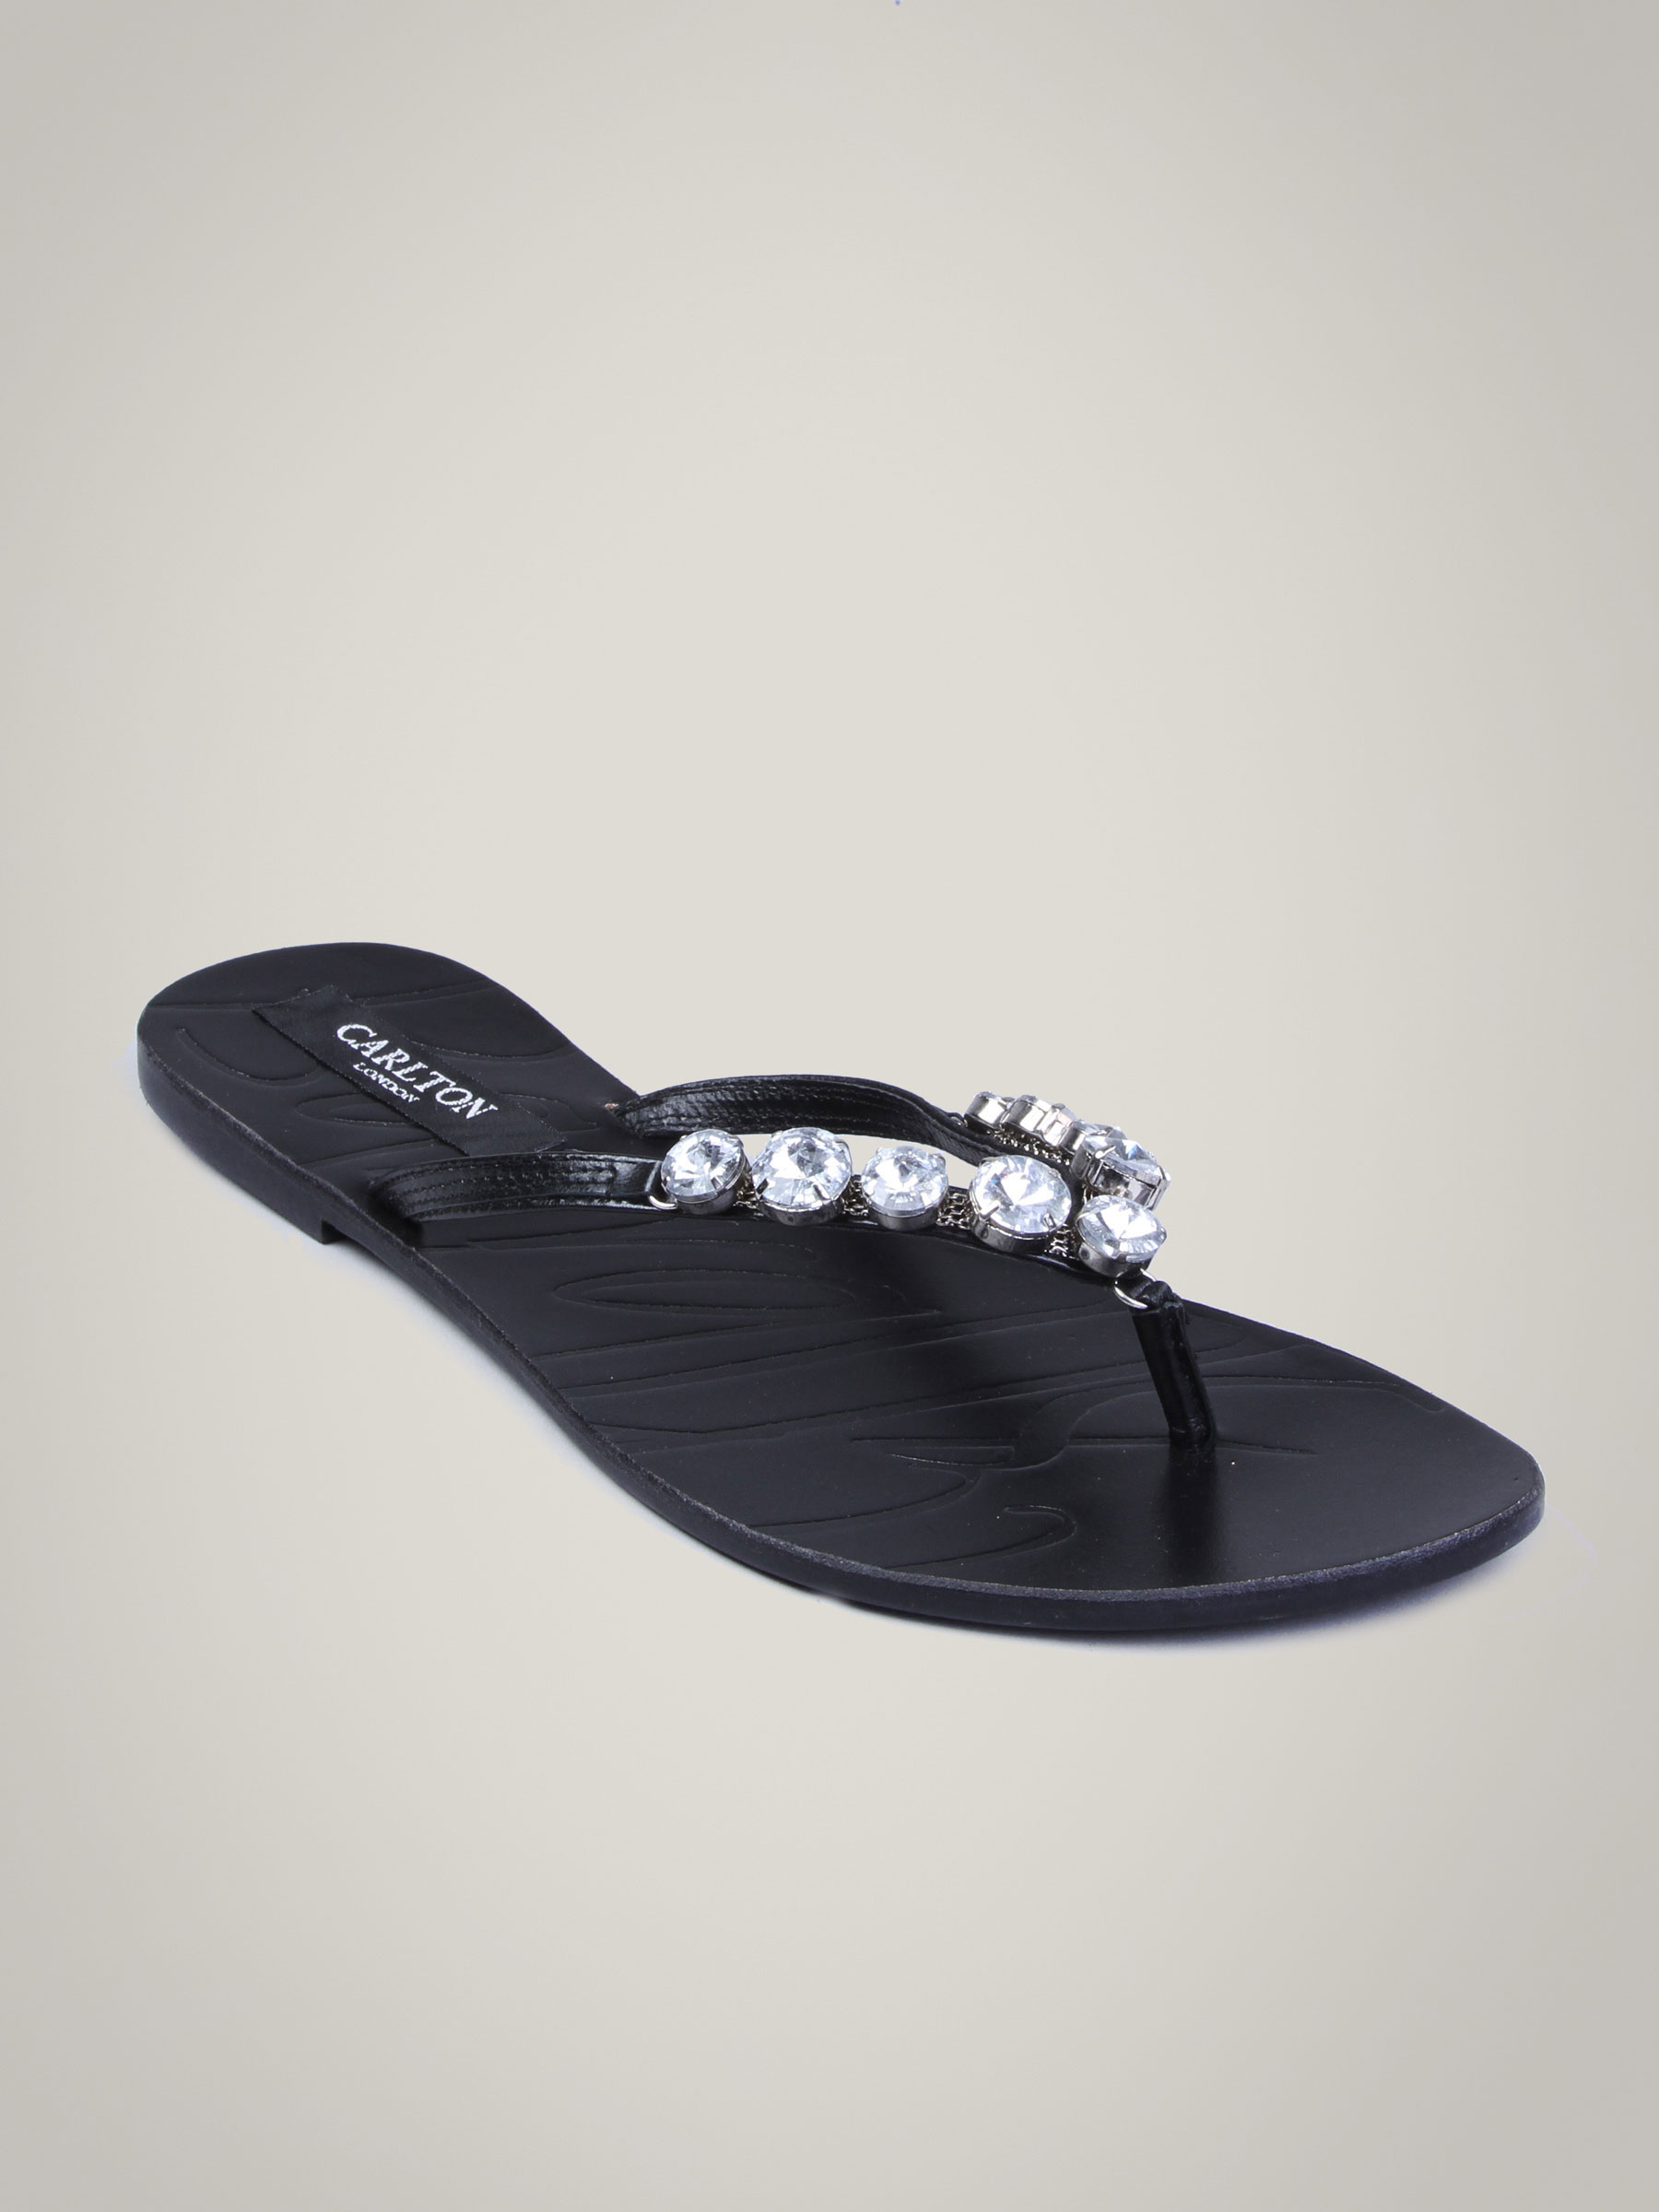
Carlton London Women Crystal Black Sandal
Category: Footwear / Shoes / Flats
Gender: Women
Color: Black
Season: Fall 2010
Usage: Casual